Thorvald Stauning

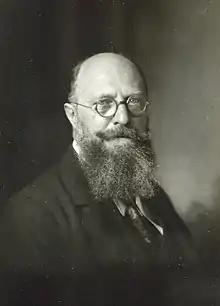
Stauning in 1927

Thorvald August Marinus Stauning (26 October 1873 in Copenhagen – 3 May 1942) was the first social democratic prime minister of Denmark. He served as Prime Minister from 1924 to 1926 and again from 1929 until his death in 1942.